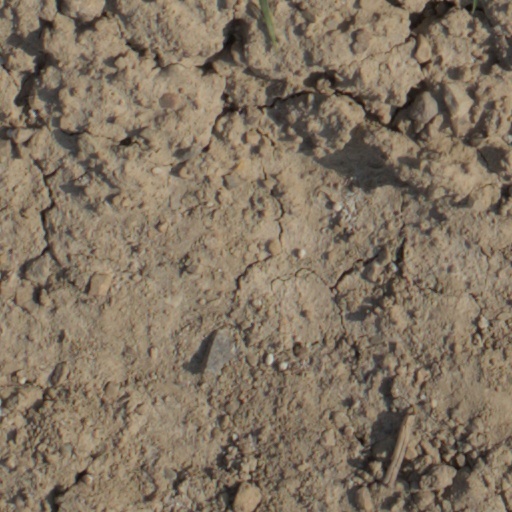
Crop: wheat